Halkbank a.d.

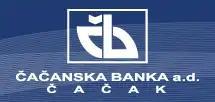
Former logo of Čačanska banka

Although founded back in 1956 under the name Komunalna banka za srez Čačak, in this form Čačanska banka operated since 28 December 1990. It was admitted to the free market in Belgrade Stock Exchange on 15 November 2004.